The Match King

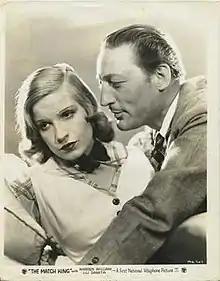
Film still with Damita and William

In a contemporary review for "The New York Times", critic Mordaunt Hall wrote: "The dialogue in this feature is well written and Mr. William's performance is efficient. He knows his character and plays it for what it is worth. ... Mr. William plays with sagacity and a sense of humor, but the story is not as important as it might have been, its fiber being weakened by lurid stuff and bromidic ideas. ... But the overbearing manner of the match king, his steam-roller manoeuvres and his quick wit are exceedingly entertaining."